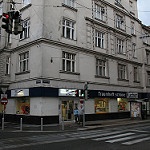
Label: buildings